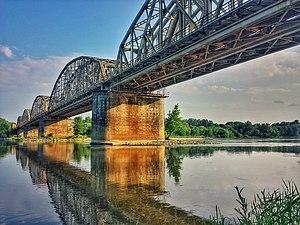
Adam Stanisław Hipolit Ernest Nepomucen Malinowski est né à Wołyń; baptisé à Seweryny district de Nowogród Wołyński en Podolie, une province de Pologne et décédé le 2 mars 1899 à Lima au Pérou, était un ingénieur polonais.